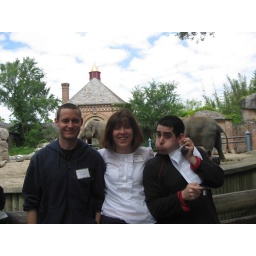
Posing in front of the elephant house